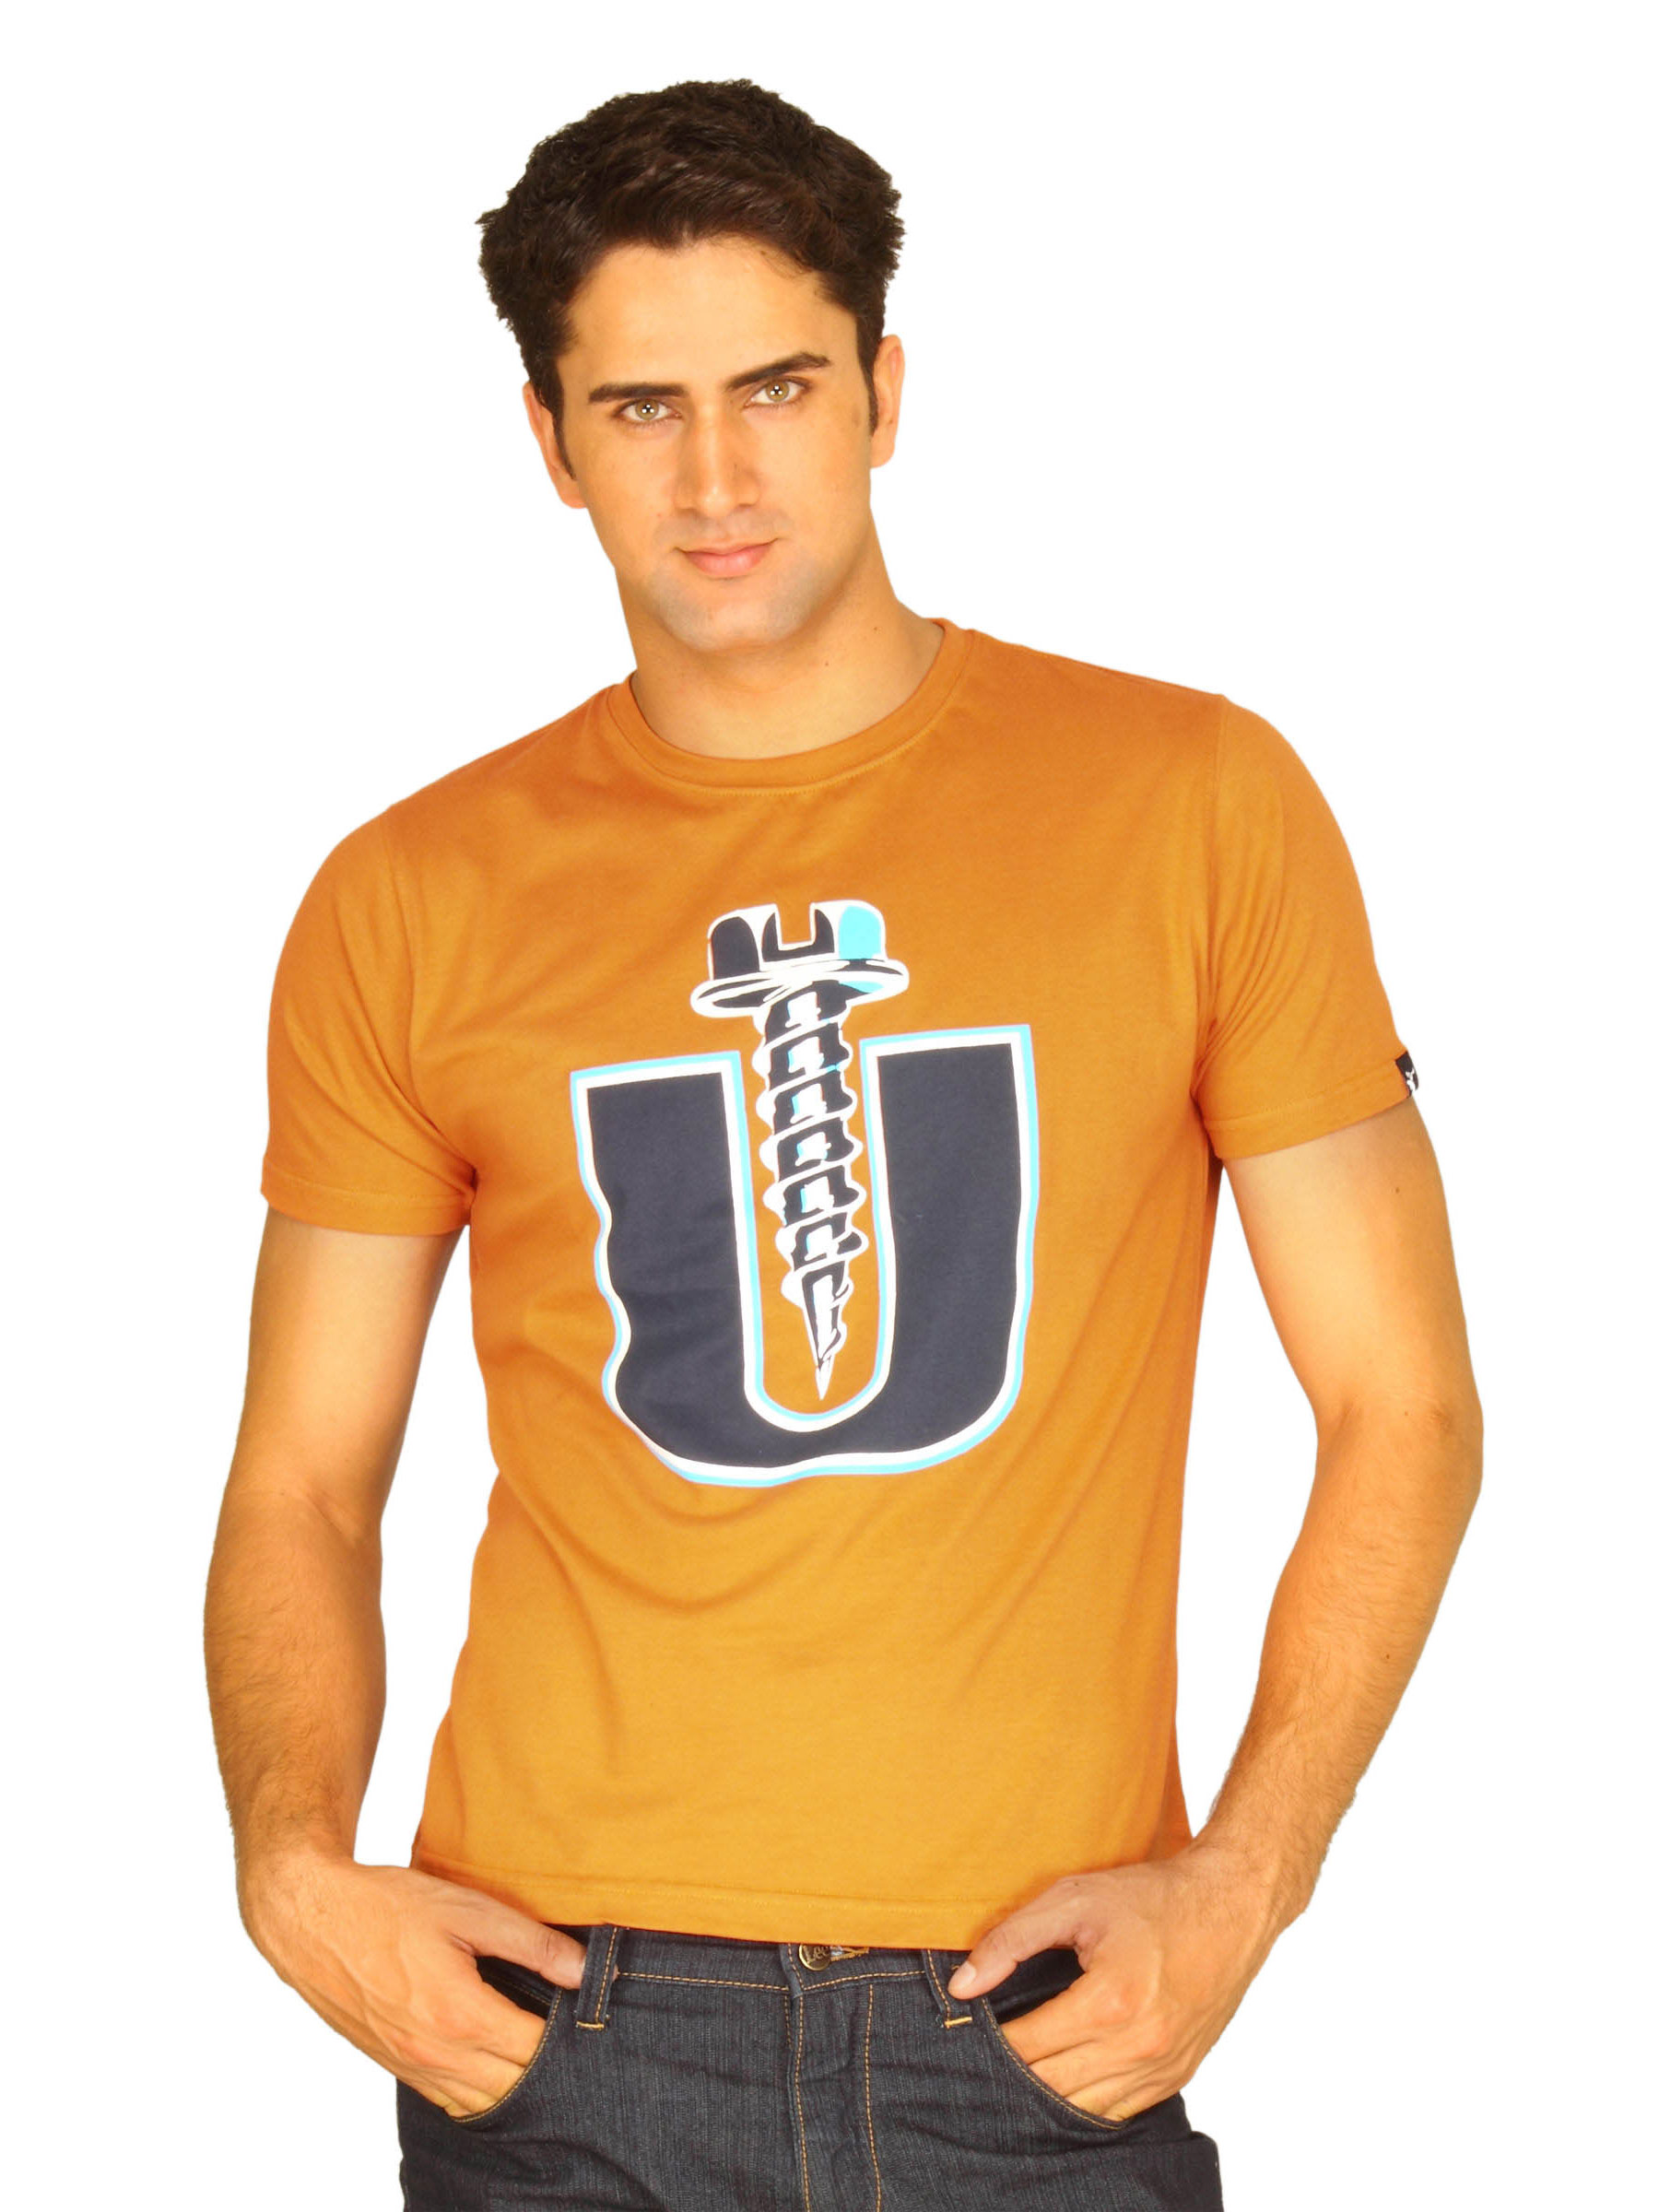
Probase Men's Screw U Orange Tshirt
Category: Apparel / Topwear / Tshirts
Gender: Men
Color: Orange
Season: Summer 2011
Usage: Casual